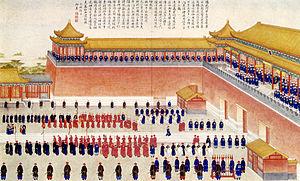
En 1759, la dynastie chinoise Qing vainc les mongols Dzoungars et achève la conquête de la Dzoungarie. Parallèlement à cette conquête, les Qing occupent la région de l'Altishahr, dans le Turkestan oriental, qui a été colonisée par les partisans du leader politique et religieux musulman Afaq Khoja.